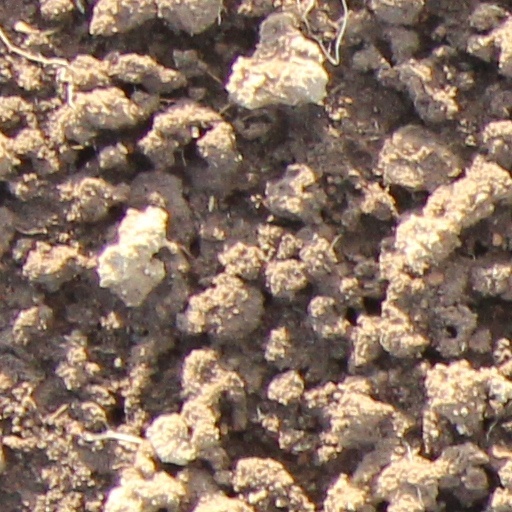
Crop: wheat